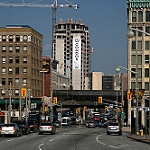
Label: street